1949 24 Hours of Le Mans

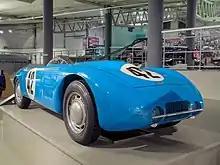
DB of Bonnet and Deutsch, which retired due to a seized camshaft

After all the hard work getting back to 5th overall, Flahout's engine finally gave out mid-morning. The little DB-5 had reached as high as sixth but then its camshaft seized at a similar time. Likewise, the Delettrez diesel came to a stop. It had performed steadily, if not quickly, but blocked fuel lines caused its demise when in 23rd place.